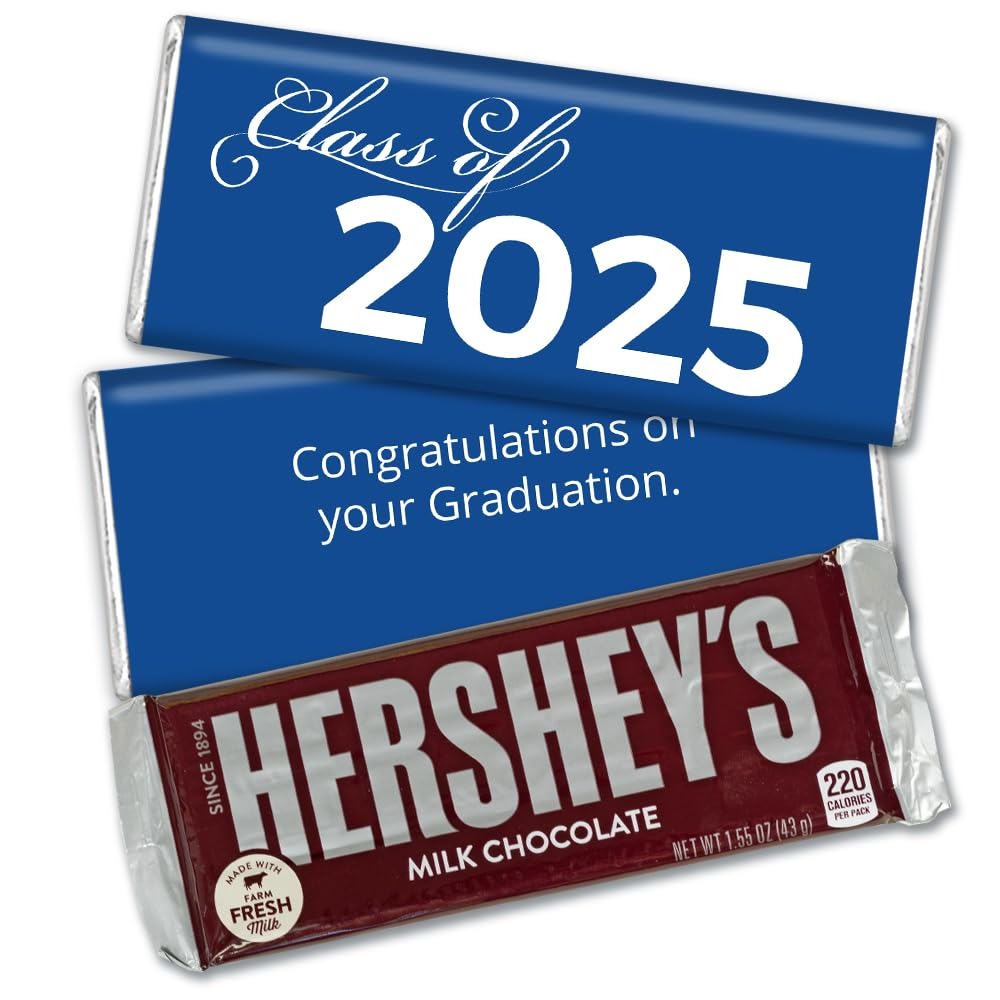
Item Name: 12 Blue Graduation Candy Party Favors Class of 2025 Wrapped Chocolate Bars by Just Candy - No Assembly Required
Bullet Point 1: Includes 12 Pre Assembled Candy Bar In Custom Wrapper: Includes Completely Assembled 1.55 Oz Class Of Chocolate Bars. Wrapper Dimensions: 5 1/2" X 2 1/4" X 1/4"
Bullet Point 2: No Extra Work: Completely Assembled Wrapped Chocolate Candy. These Preassembled Party Favors Are Ready To Gift - No Peeling, Gluing Or Sticking Required. Wrappers Are Printed On High Quality Paper With Beautiful, Vibrant Colors.
Bullet Point 3: Ships In Cool Packaging: This Candy Item Is Heat Sensitive And Will Ship With Cool Pack Packaging As Needed. We Know You Will Love Your Custom And Bulk Orders From Just Candy!
Bullet Point 4: Party Guests Will Thank You: Add Your Personal Touch To Your Graduation Celebration With These Custom Candy Favors For Gift Bags, Candy Buffets, And Treats.
Product Description: Celebrate their graduation with delicious Belgian chocolate wrapped candy bar party favors. No assembly required when you select our wrapped candy bar option. These favors will be the sweetest addition to your goodie bags or candy buffet. All candy orders ship with cold pack packaging as needed.
Value: 12.0
Unit: Count

Price: 39.48